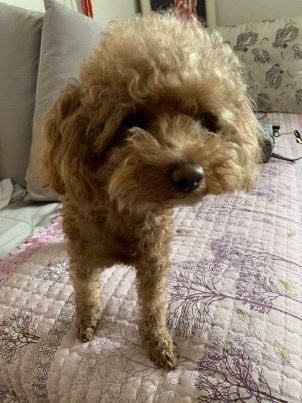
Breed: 7449-n000128-teddy